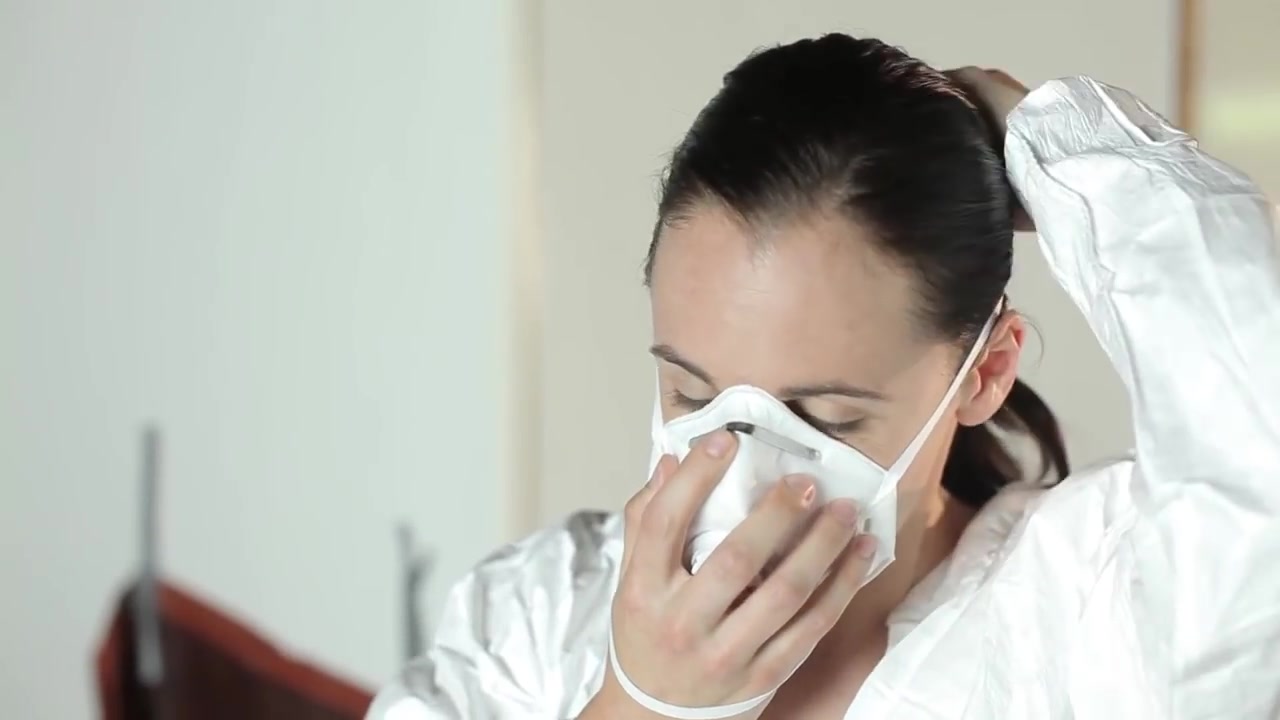
Objects detected:
Mask
Coverall